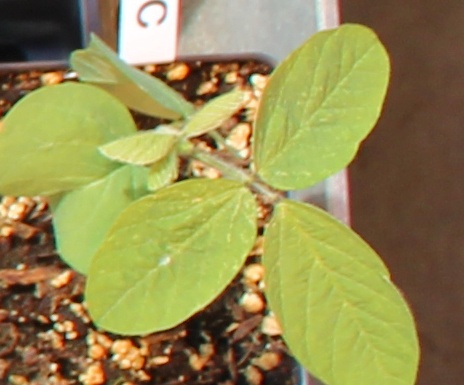
Label: Soybean